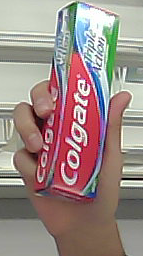
Product: colgate_toothpaste